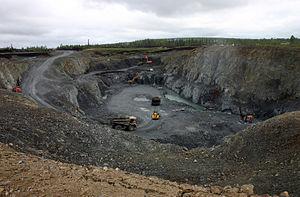
La mine de Kittilä est une mine d'or à ciel ouvert et souterraine située à Kittilä dans la région de Laponie en Finlande.
Kittilä est une municipalité du nord-ouest de la Finlande, en Laponie.